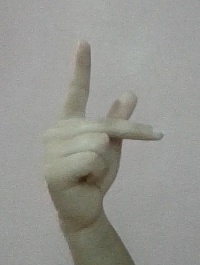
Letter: dha